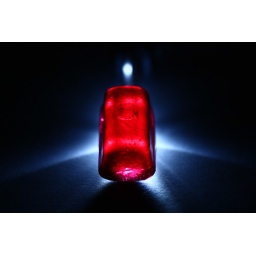
pic show s Foxs's glacier fruit sweet illuminated fgrom below with a single bright white LED